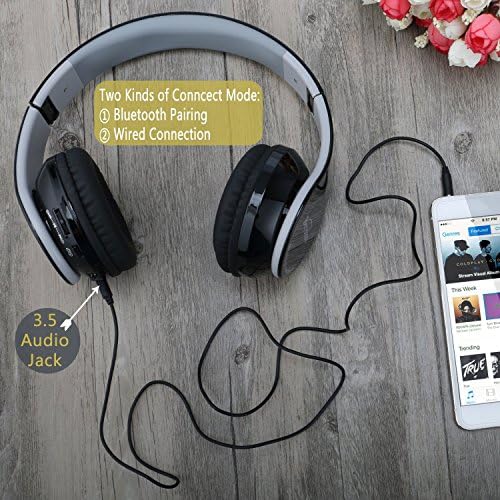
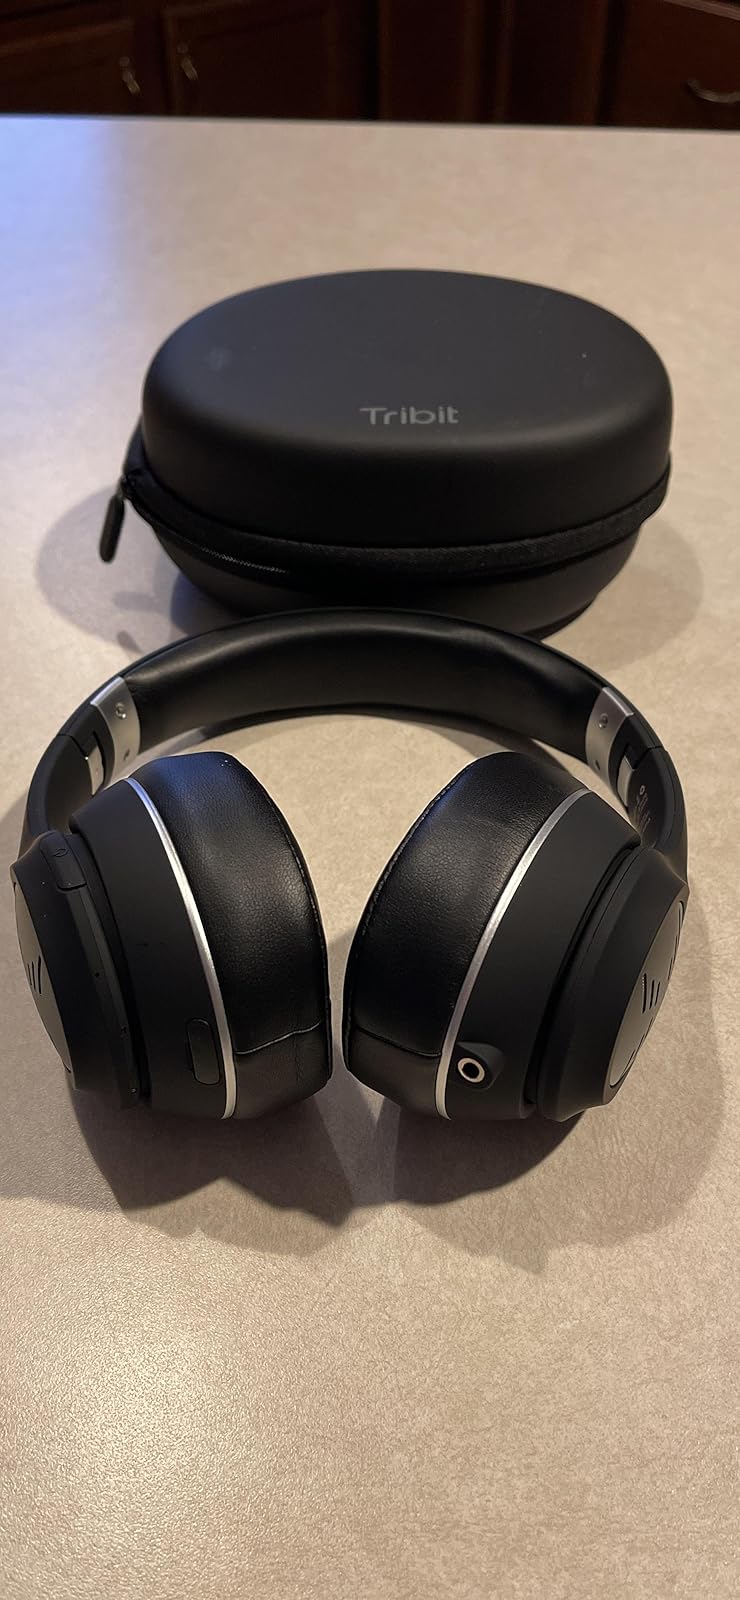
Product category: headphones
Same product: no